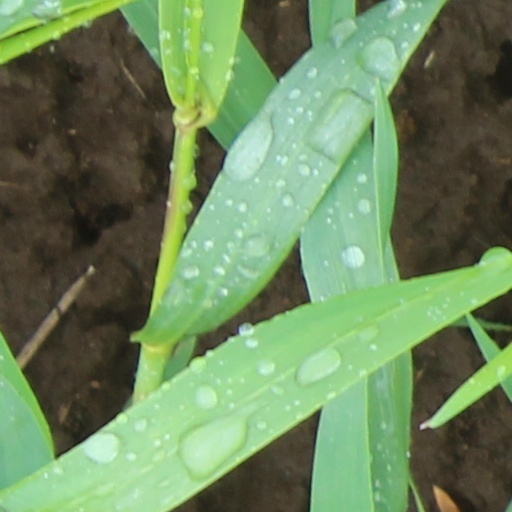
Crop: wheat